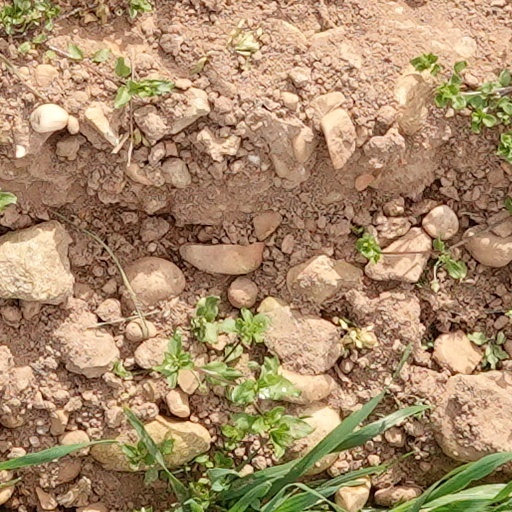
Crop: wheat